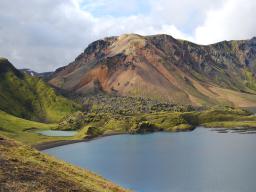
Label: Background_without_leaves